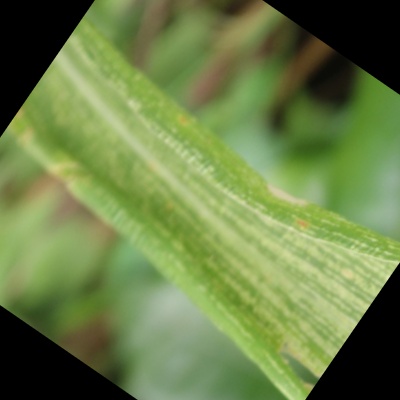
Label: Corn_(Maize)___Maize_Streak_Virus